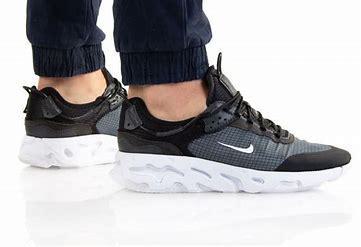
Brand: Nike
Model: React Live